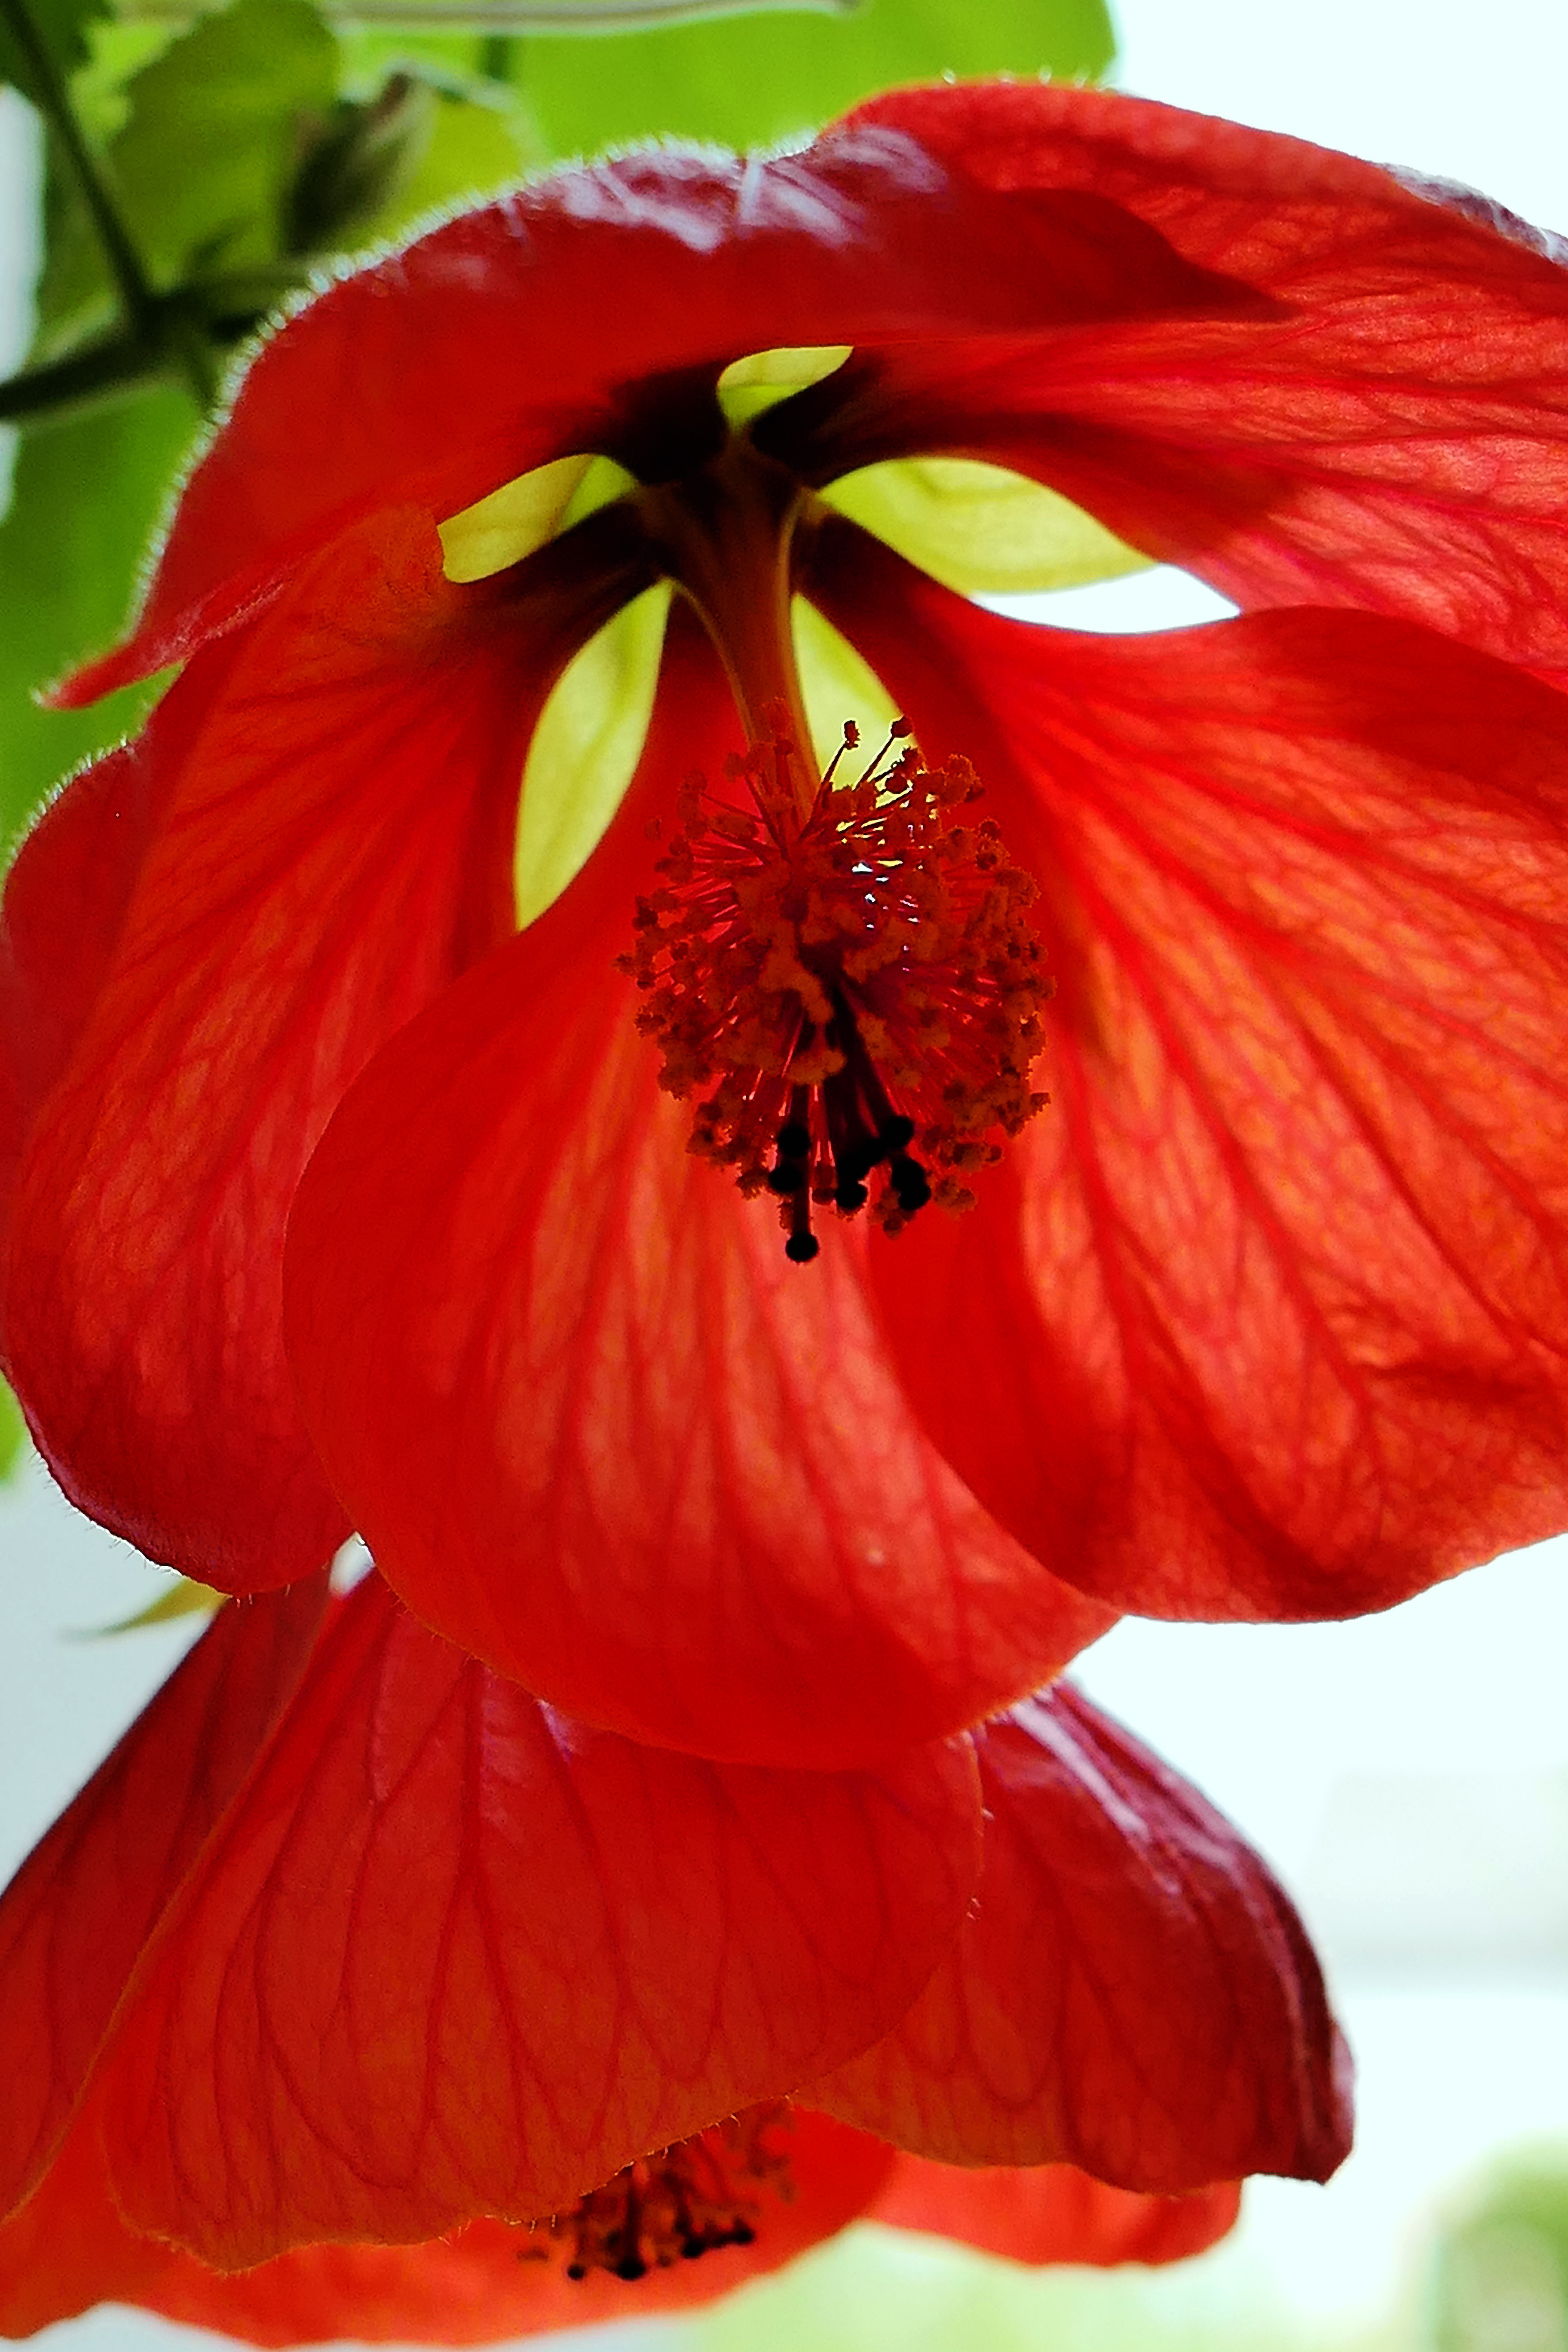
blossom, plant, flower, petal, bloom, spring, red, stamp, close, flora, close up, leaves, poppy, hibiscus, early bloomer, macro photography, flowering plant, flower bud, land plant, amaryllis belladonna